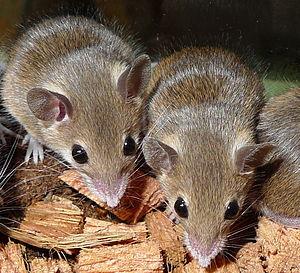
Mus mattheyi
Mus mattheyi, la Souris pygmée d'Afrique de l'ouest, ou Souris pygmée de Mattheyi est une espèce de rongeur de la famille des Muridae. Elle appartient au sous-genre Nannomys.